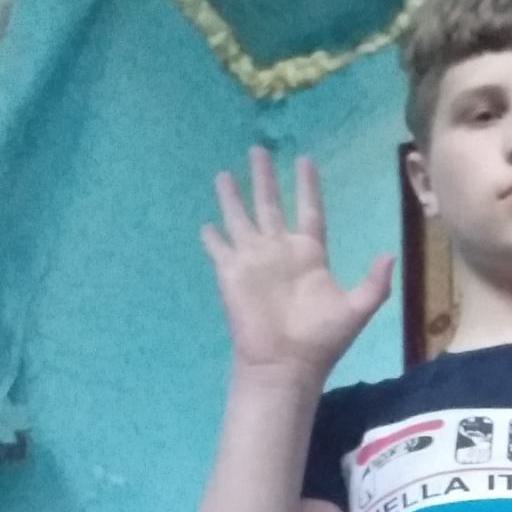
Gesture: palm